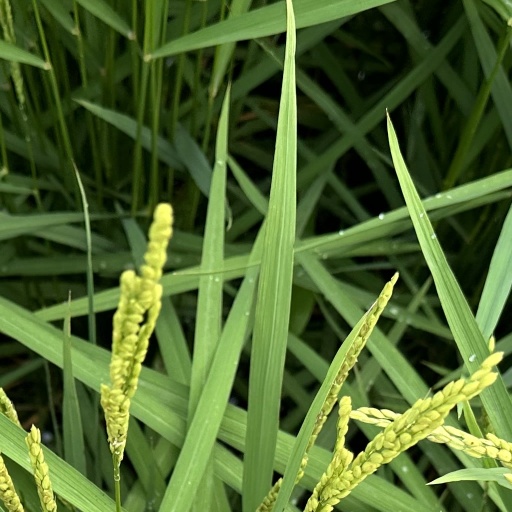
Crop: rice